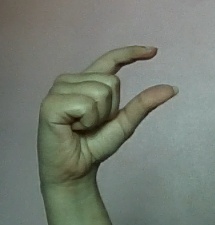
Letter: dal